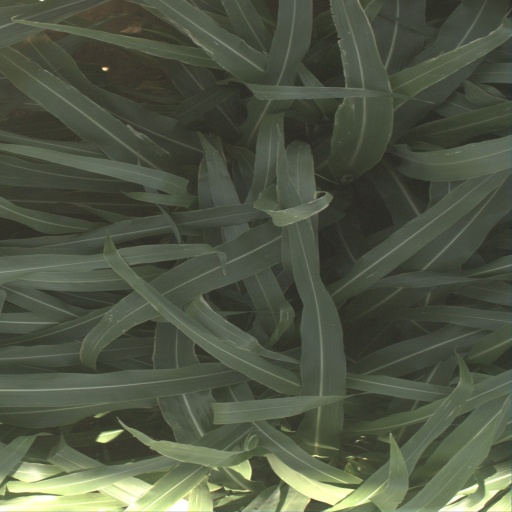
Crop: sorghum